Ebikon railway station

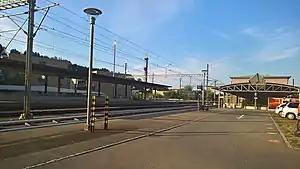
The station in 2018

Ebikon railway station is a railway station in the municipality of Ebikon, in the Swiss canton of Lucerne. It is an intermediate stop on the standard gauge Zug–Lucerne line of Swiss Federal Railways.